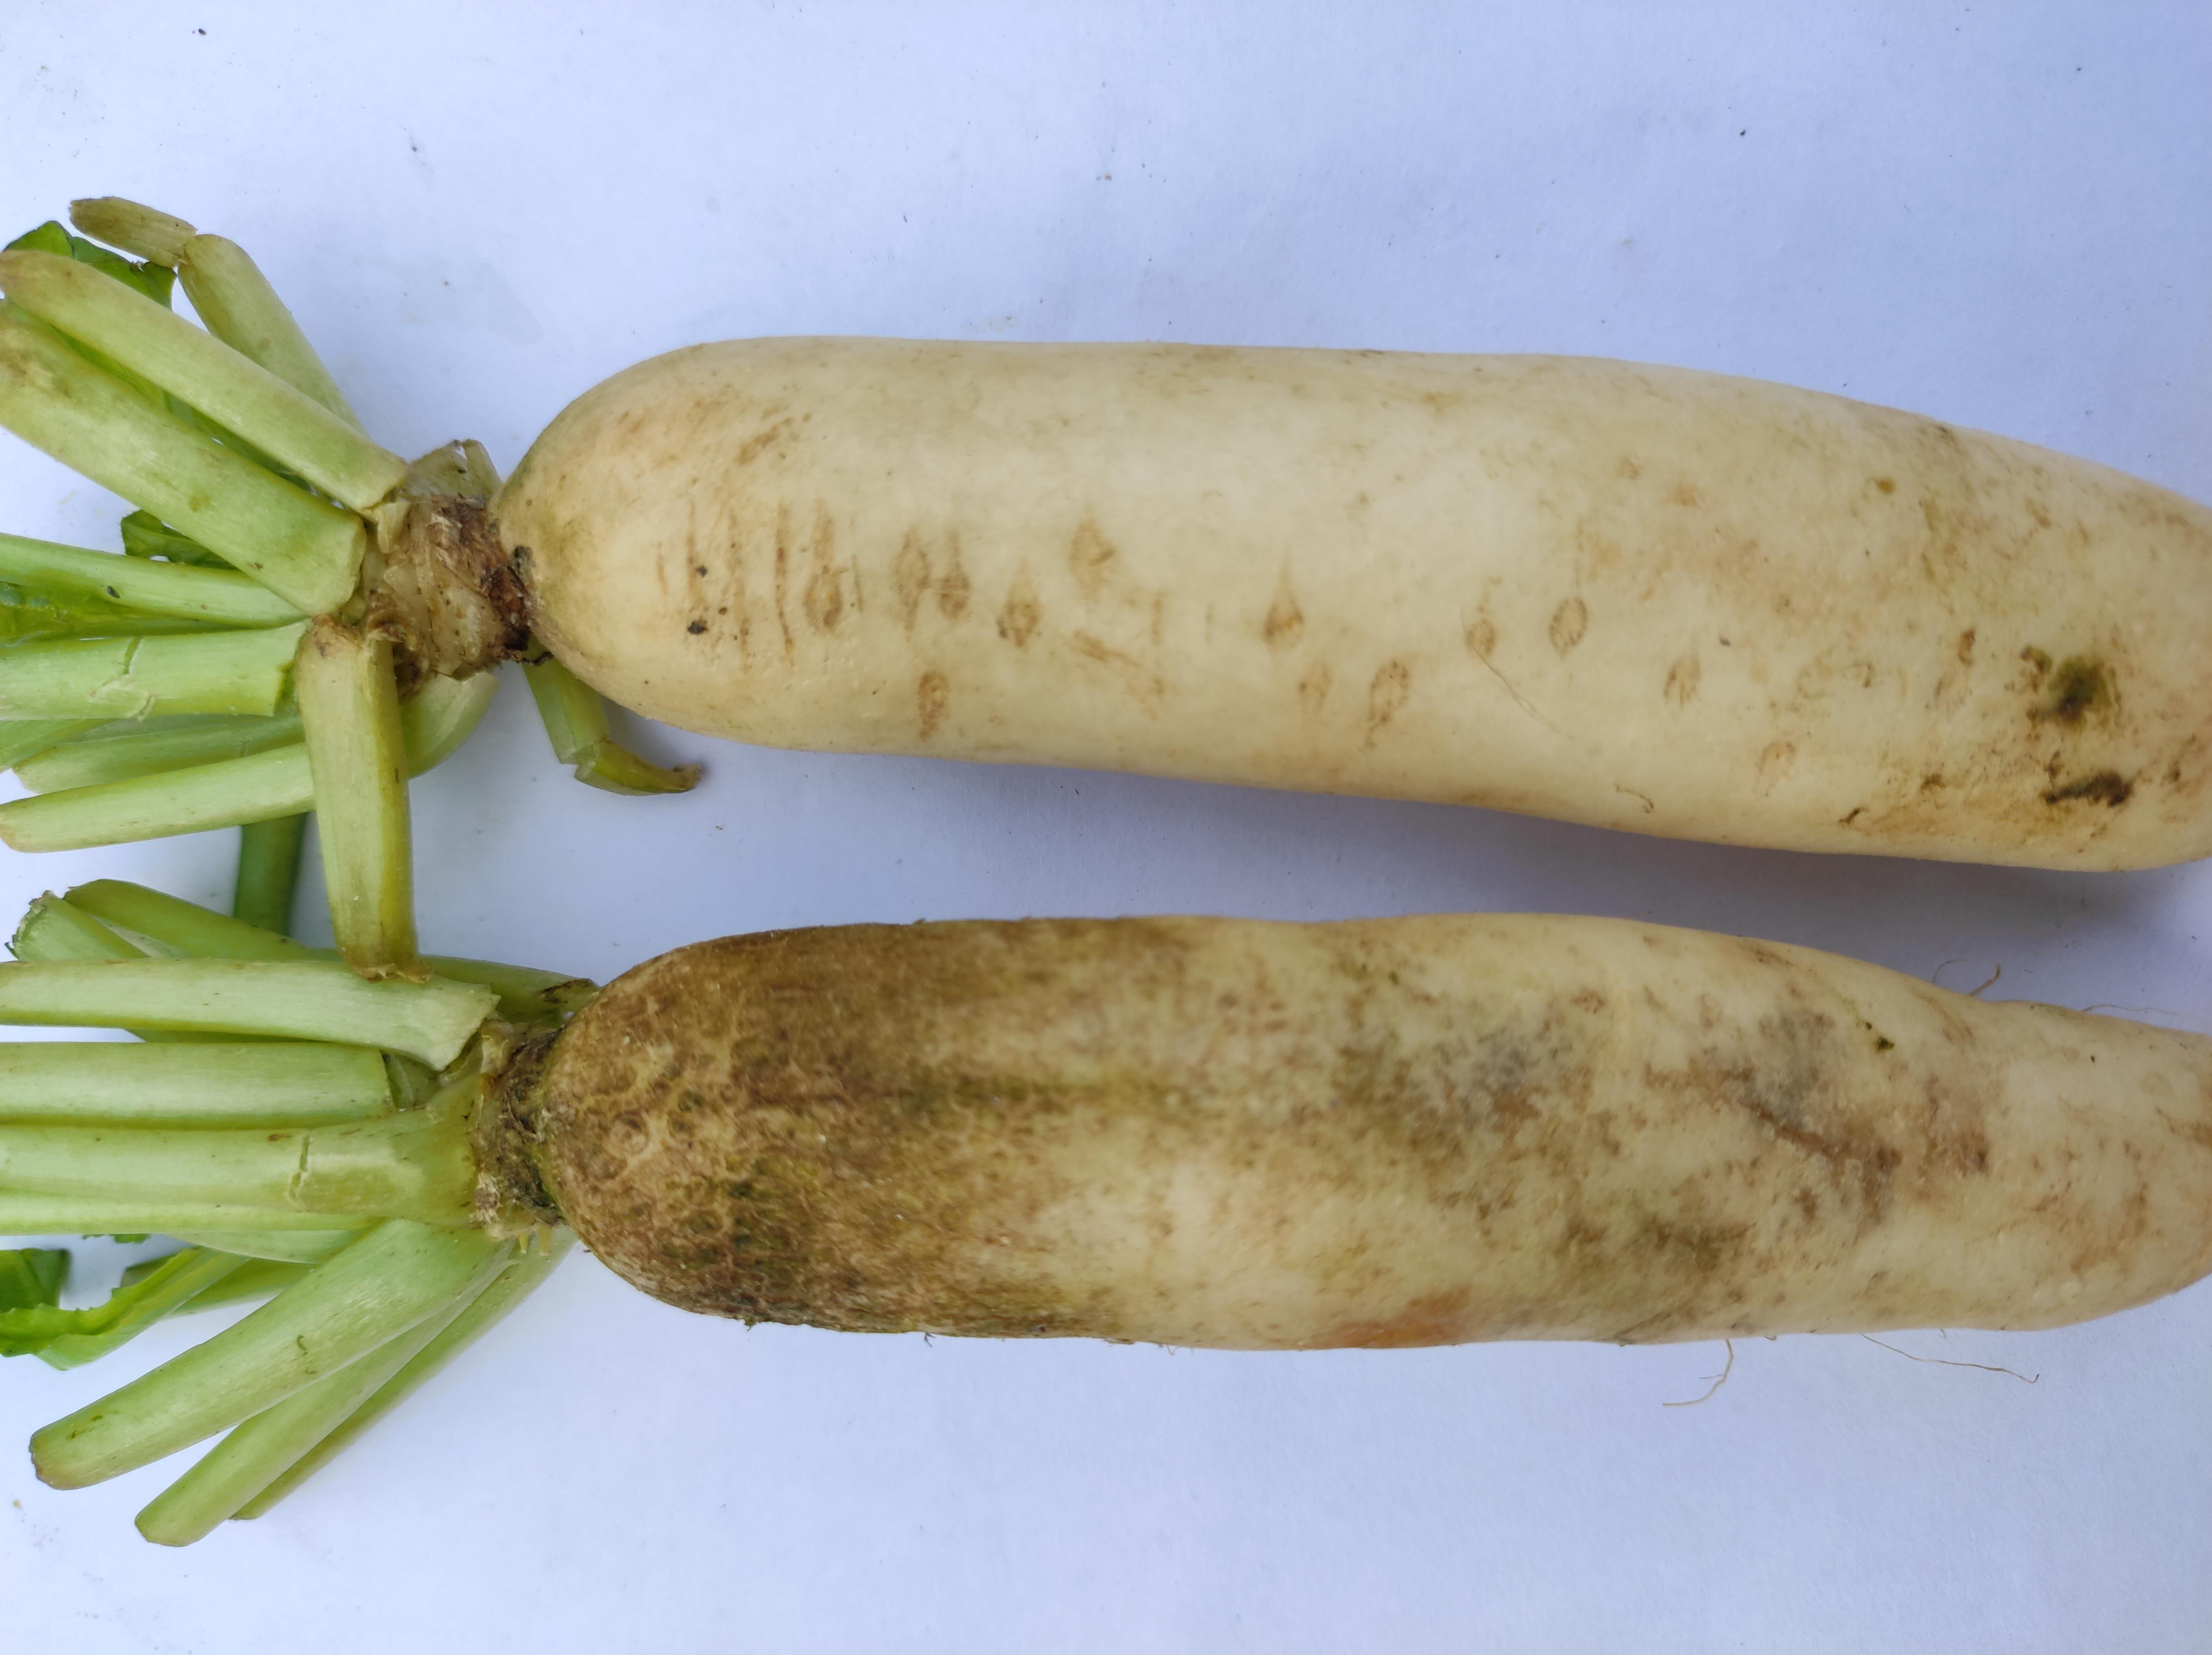
Label: Radish